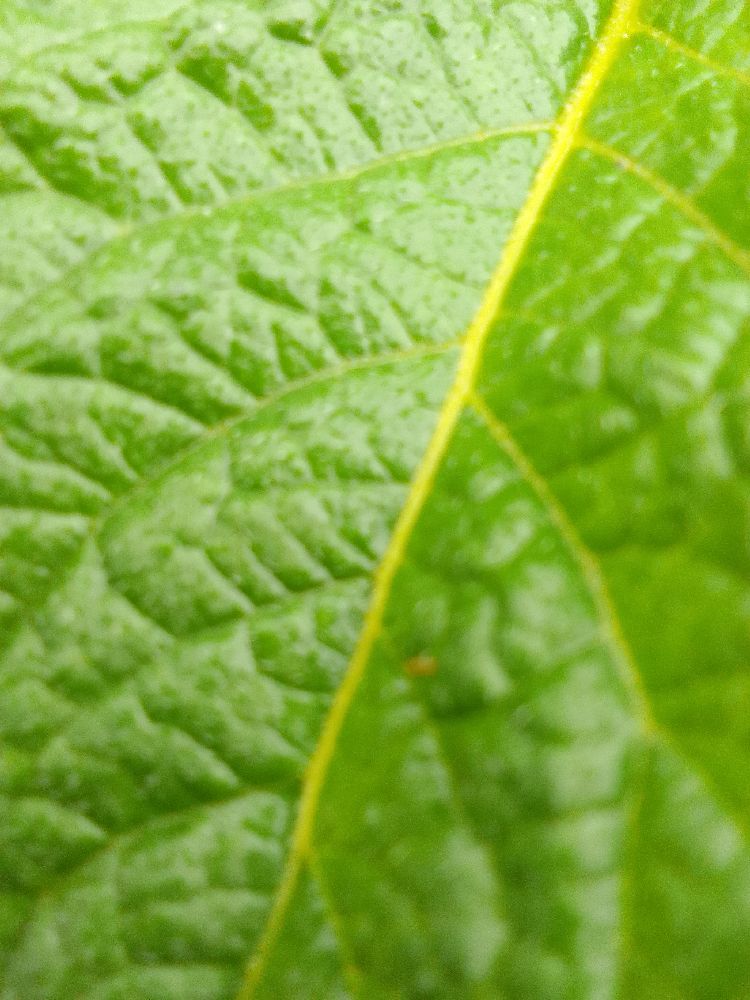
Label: Healthy